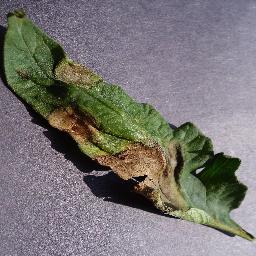
Label: Tomato___Late_blight